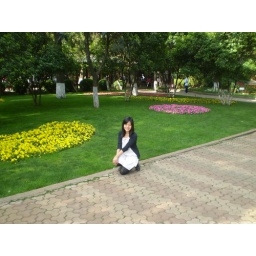
The flower was grown in such way that the grass look like smiling